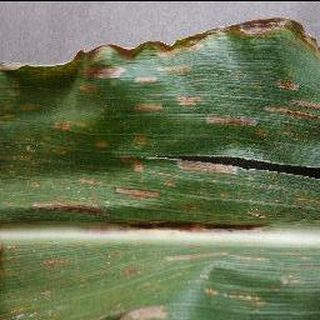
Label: corn_cercospora_leaf_spot